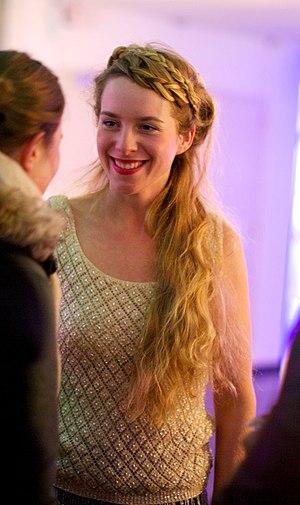
Sanne de Wilde est une photographe belge née en 1987 à Anvers.